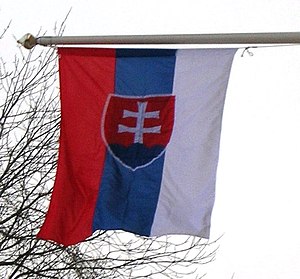
Slovakiets flag
Når det slovakiske flag hænger vertikalt skal våbenskjoldet roteres som vist på billedet. Hejst rigtigt skal det hvide felt desuden være yderst på flagstangen, så dette billede viser dermed et flag, som ikke er korrekt hejst.
Det nuværende slovakiske flag blev vedtaget i Slovakiets forfatning og trådte i kraft 3. september 1992. Farverne i flaget, rød, hvid og blå, er fælles med flere andre slaviske lande.